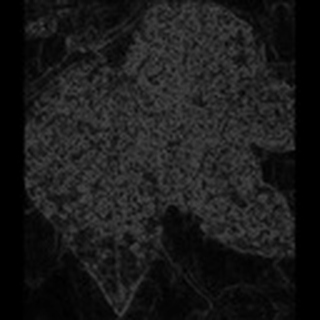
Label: cotton_powdery_mildew